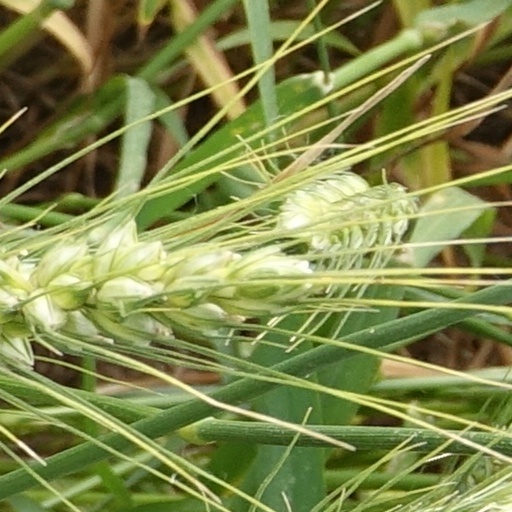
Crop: wheat